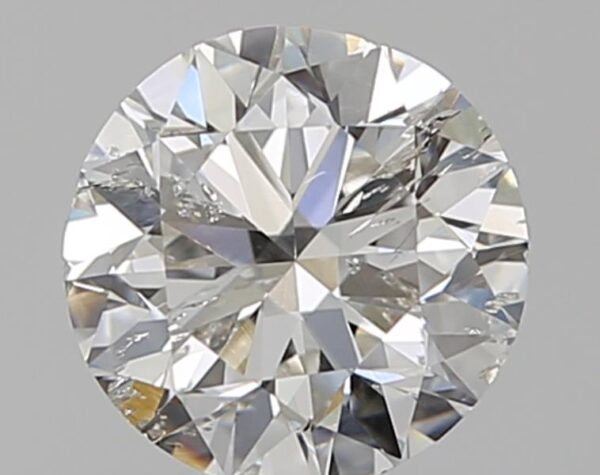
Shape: round
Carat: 1
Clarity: SI2
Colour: G
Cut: VG
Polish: VG
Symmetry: GD
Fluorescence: N
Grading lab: IGI
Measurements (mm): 6.28 x 6.2 x 3.97